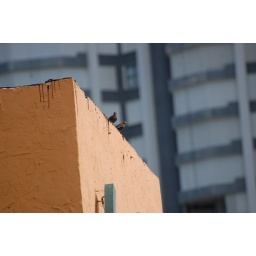
There were two birds eating from a hole in the building next to ours.